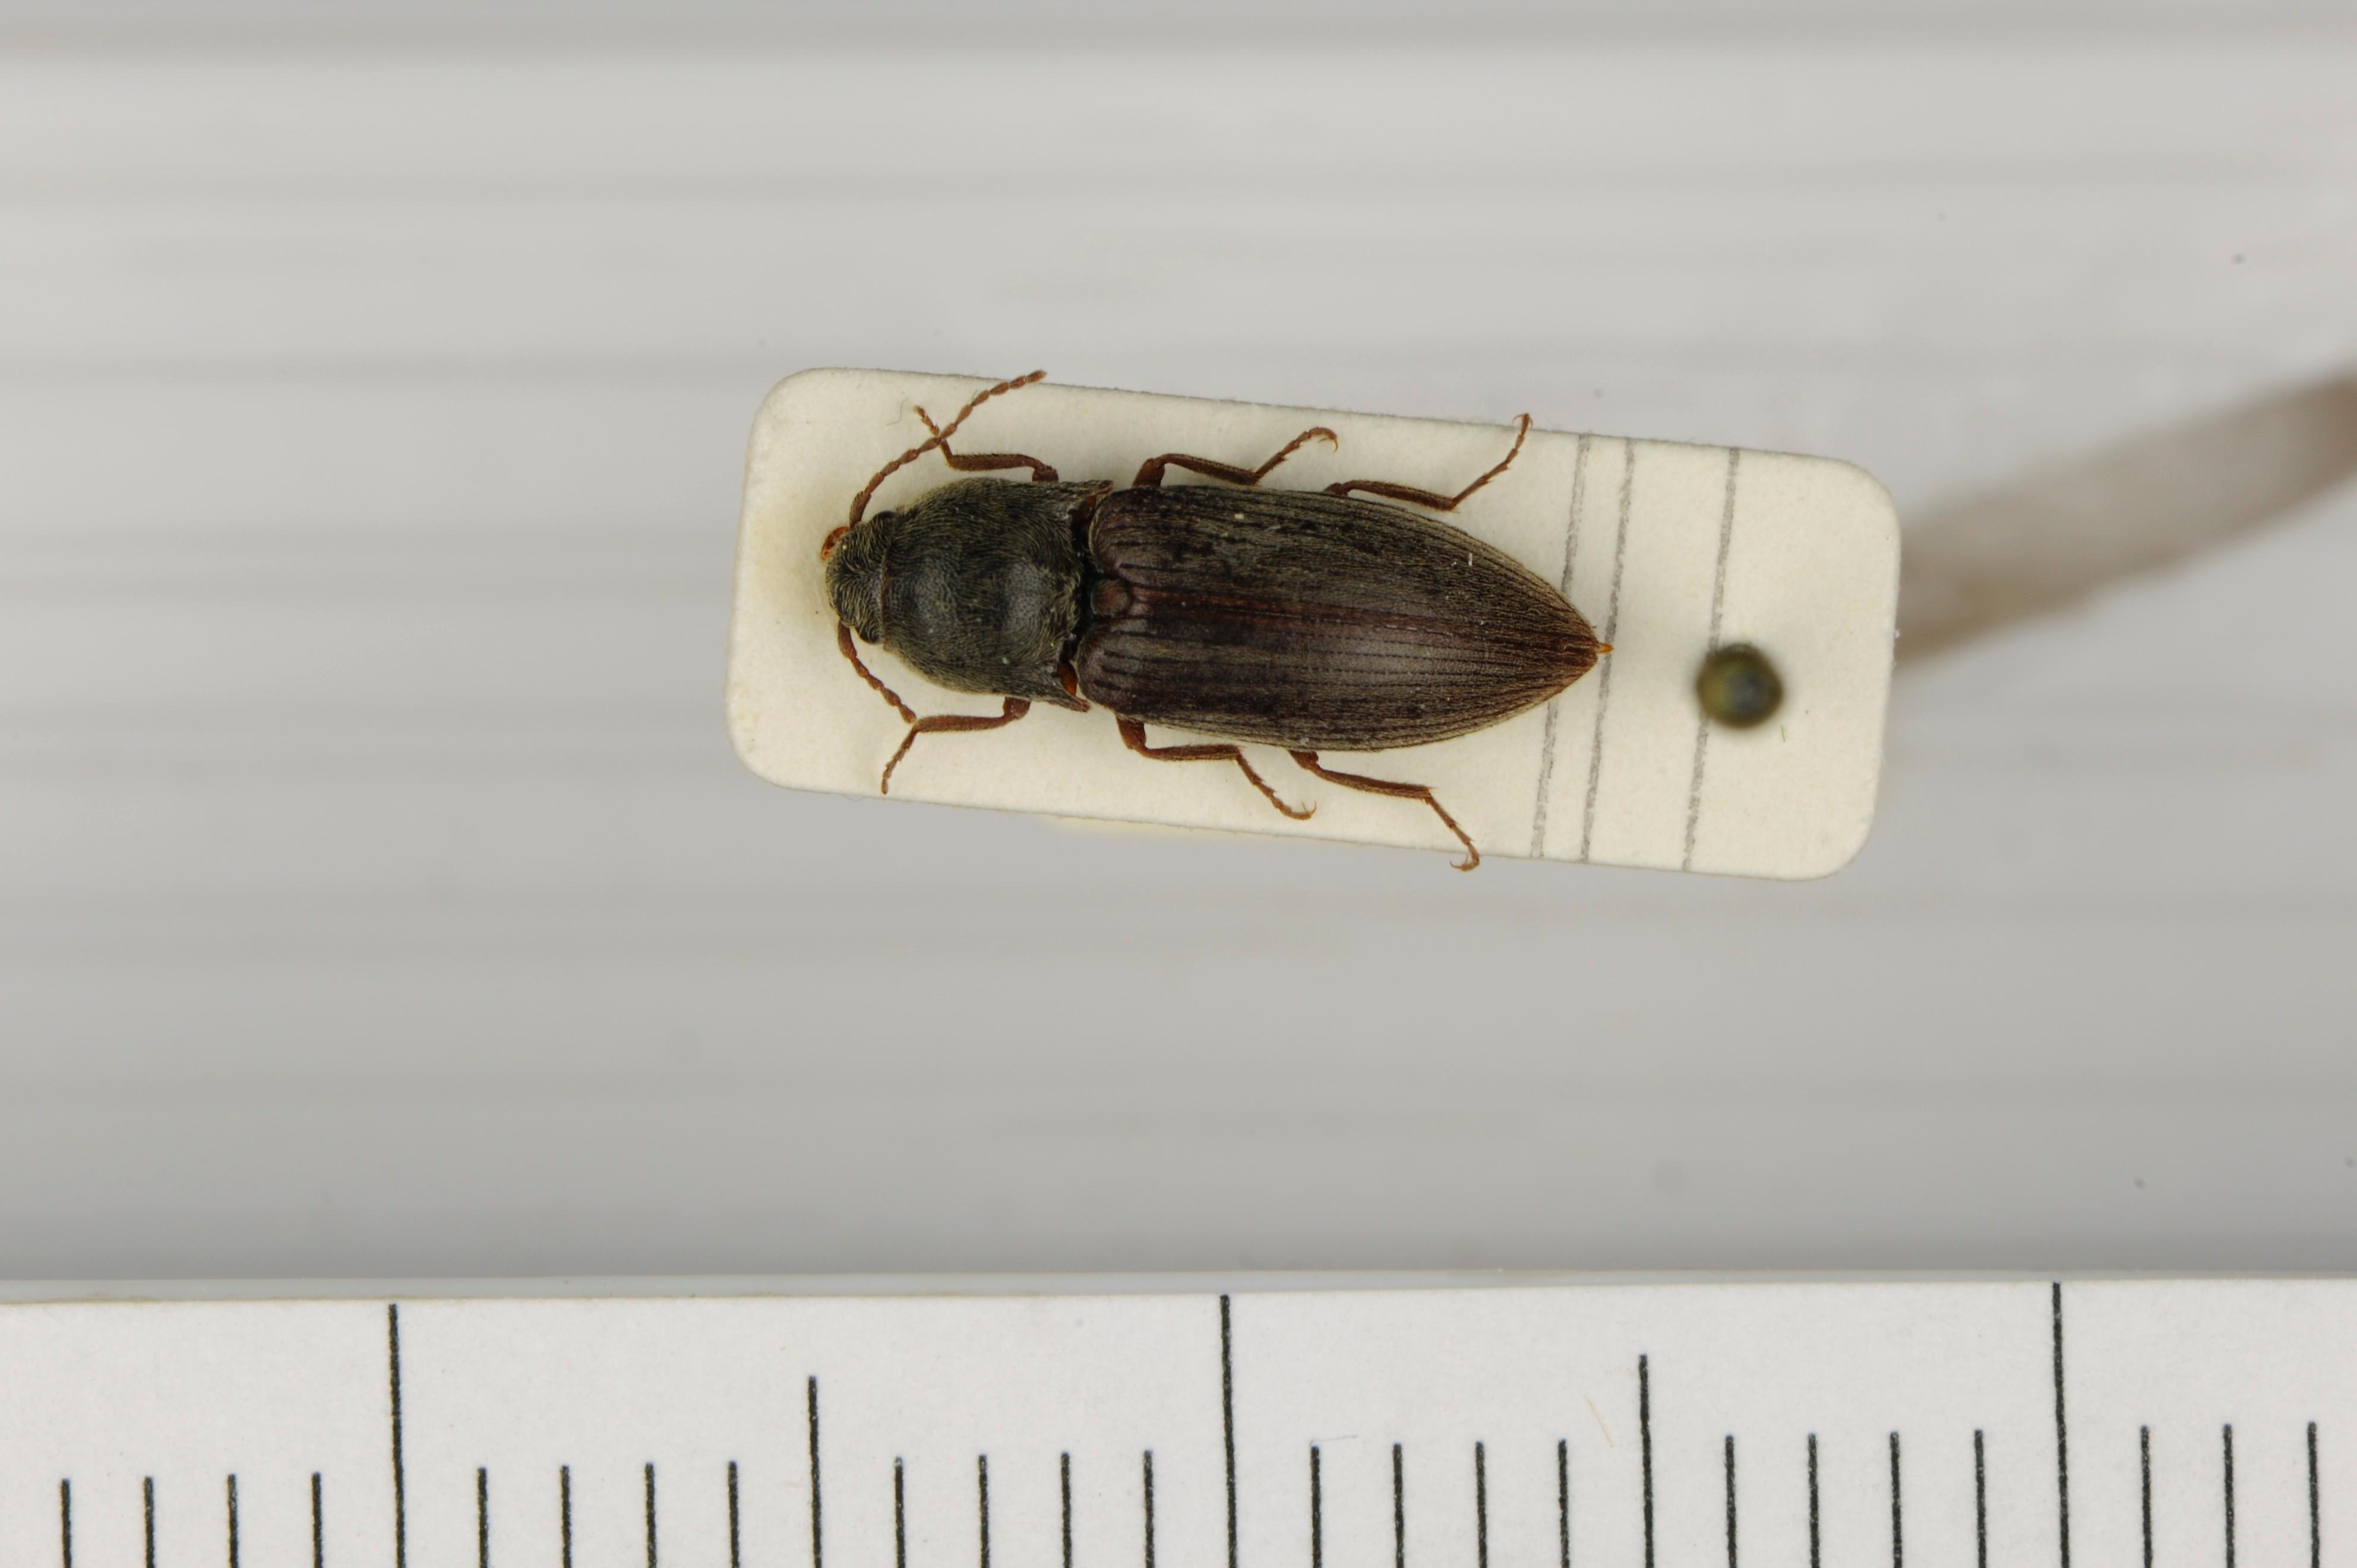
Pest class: clickbeetles_wireworms